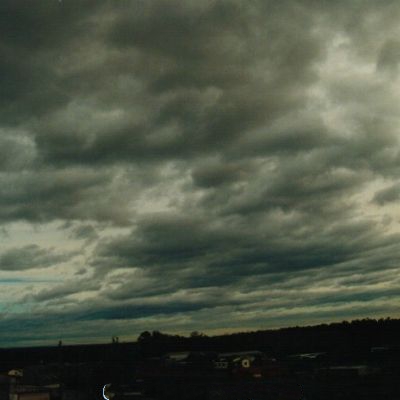
Cloud type: Cirrostratus (Cs)